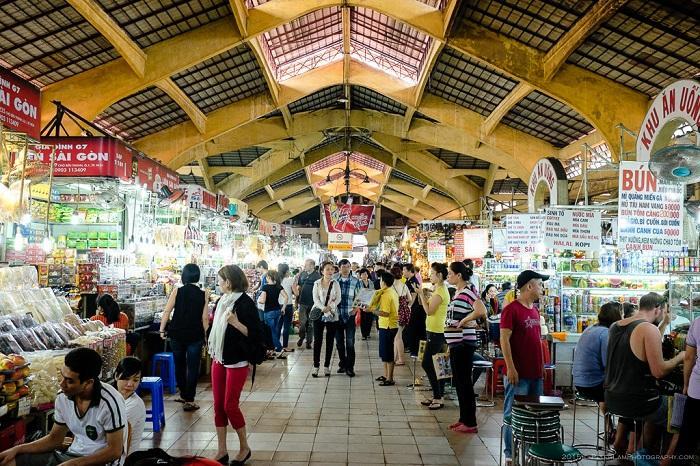
ở trong khu chợ có sự xuất hiện của nhiều người